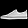
Label: Sneaker